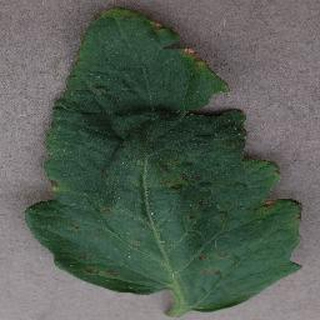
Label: tomato_bacterial_spot